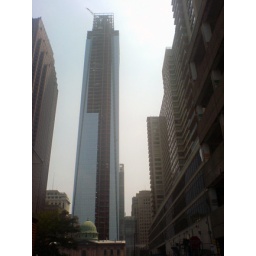
comcast tower @ 17th &amp;amp; jfk. tallest building in philly